Roman Catholic Diocese of Columbus

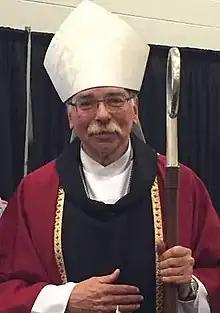
Bishop Campbell (2019)

In 1983, Pope John Paul II appointed Auxiliary Bishop James Griffin from the Diocese of Cleveland as the tenth bishop of Columbus. In 1985, Griffin established the Foundation of the Catholic Diocese of Columbus and initiated the Legacy of Catholic Learning campaign in 1989 and Challenge In Changing Times campaign. He also established the "Breaking The Silence" task force to reduce family violence. Griffin also served on a number of committees of the United States Conference of Catholic Bishops and was president of Catholic Relief Services (1991–1995). In 2004, after 21 years as bishop of Columbus, Griffin retired.